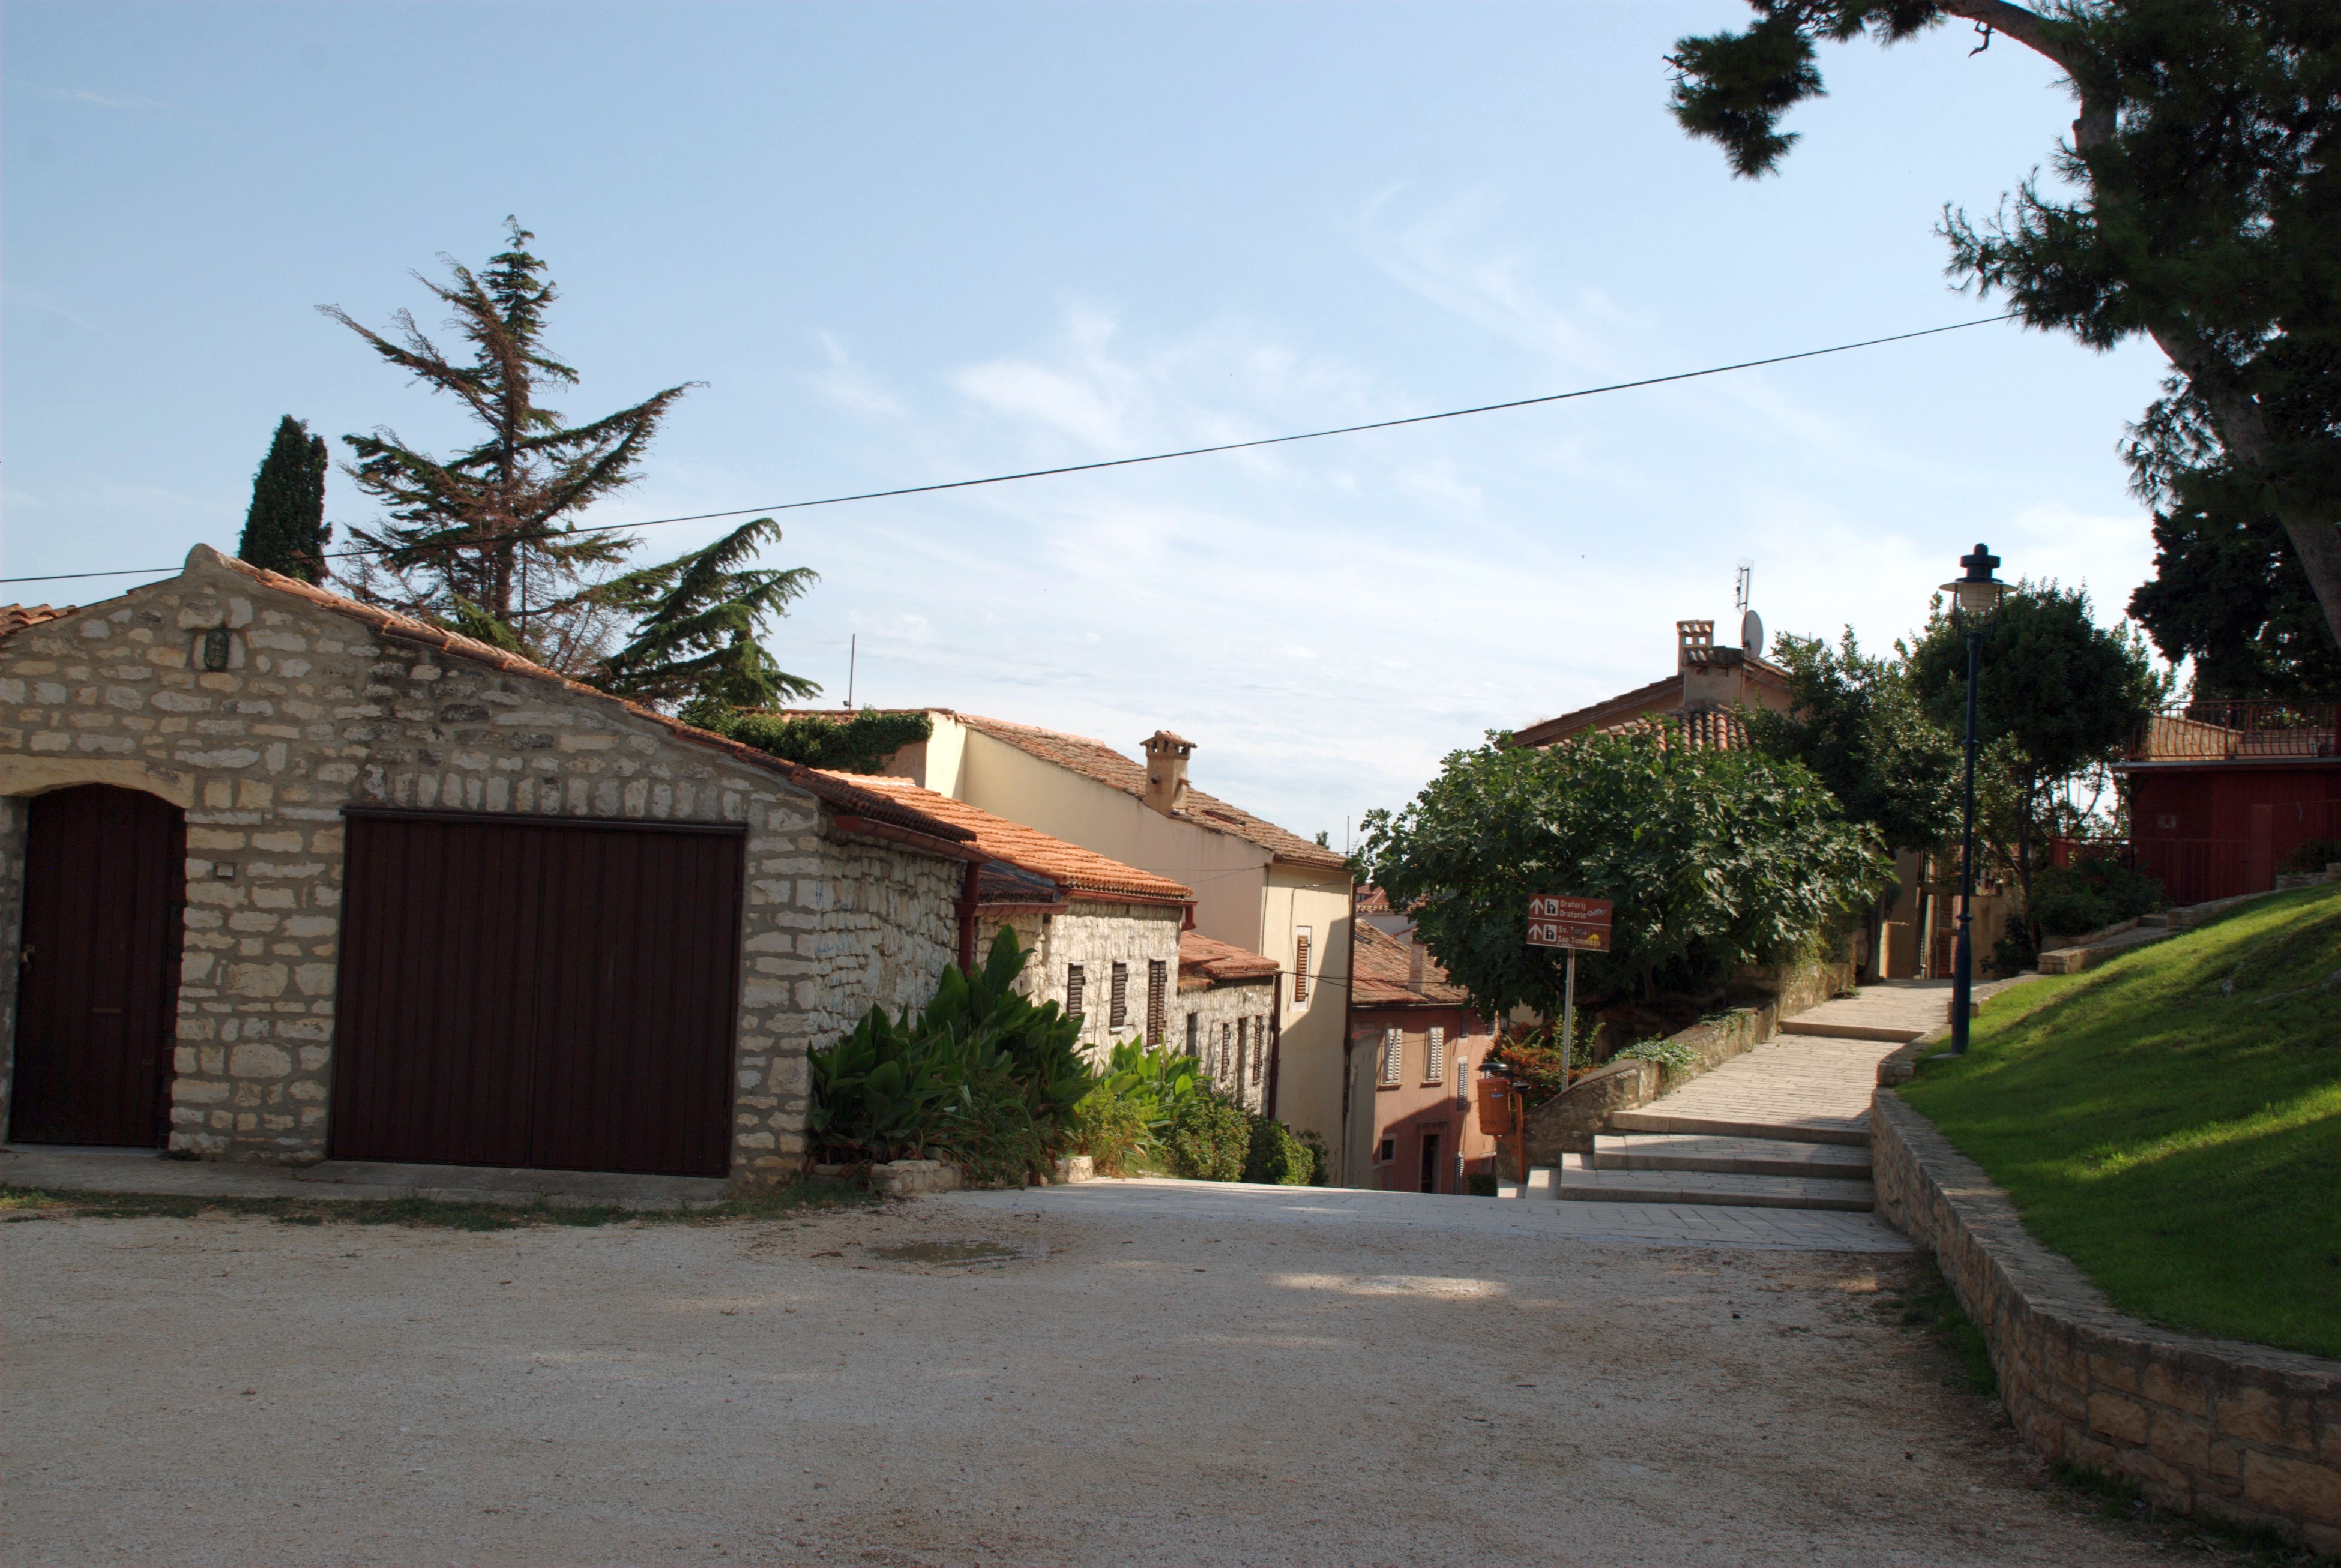
villa, house, town, city, home, cityscape, village, suburb, europe, cottage, property, croatia, estate, istria, adriatic, rovigno, rovinj, jadran, istra, hacienda, neighbourhood, real estate, rural area, residential area, human settlement